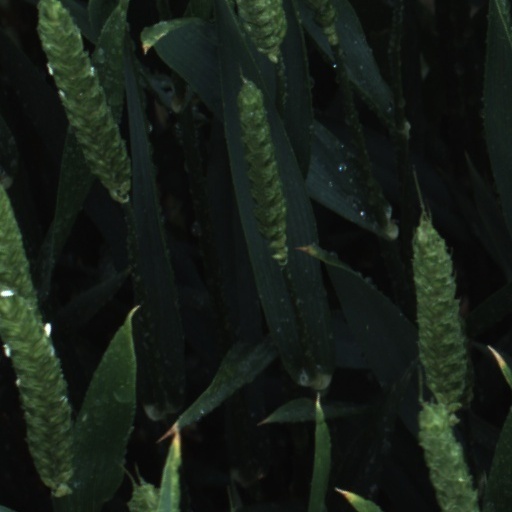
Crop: wheat